Parliament of 1327

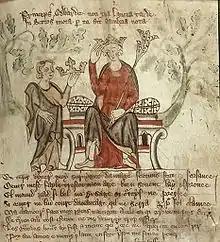
Depiction of Edward II of England,

Isabella, Mortimer and the lords arrived in London on 4 January 1327. In response to the previous year's spate of murders, Londoners had been forbidden to bear arms, and two days later all citizens had sworn an oath to keep the peace. Parliament met on 7 January to consider the state of the realm now the King was incarcerated. It had originally been summoned by Isabella and the Prince, in the name of the King, on 28 October the previous year. Parliament had been intended to assemble on 14 December 1326, but on 3 December—still in the name of the King—further writs were issued deferring the sitting until early the next year. This, it was implied, was due to the King being abroad, rather than imprisoned. Because of this, parliament would have to be held before the Queen and Prince Edward. "The History of Parliament Trust" has described the legality of the writs as being "highly questionable", and C. T. Wood called the sitting "a show of pseudo-parliamentary regularity", "stage-managed" by Mortimer and Thomas, Lord Wake. For Isabella and Mortimer, governing through parliament was only a temporary solution to a constitutional problem, because at some point their positions would likely be challenged legally. Thus, suggests Ormrod, they had to enforce a solution favourable to Mortimer and the Queen, by any means they could.